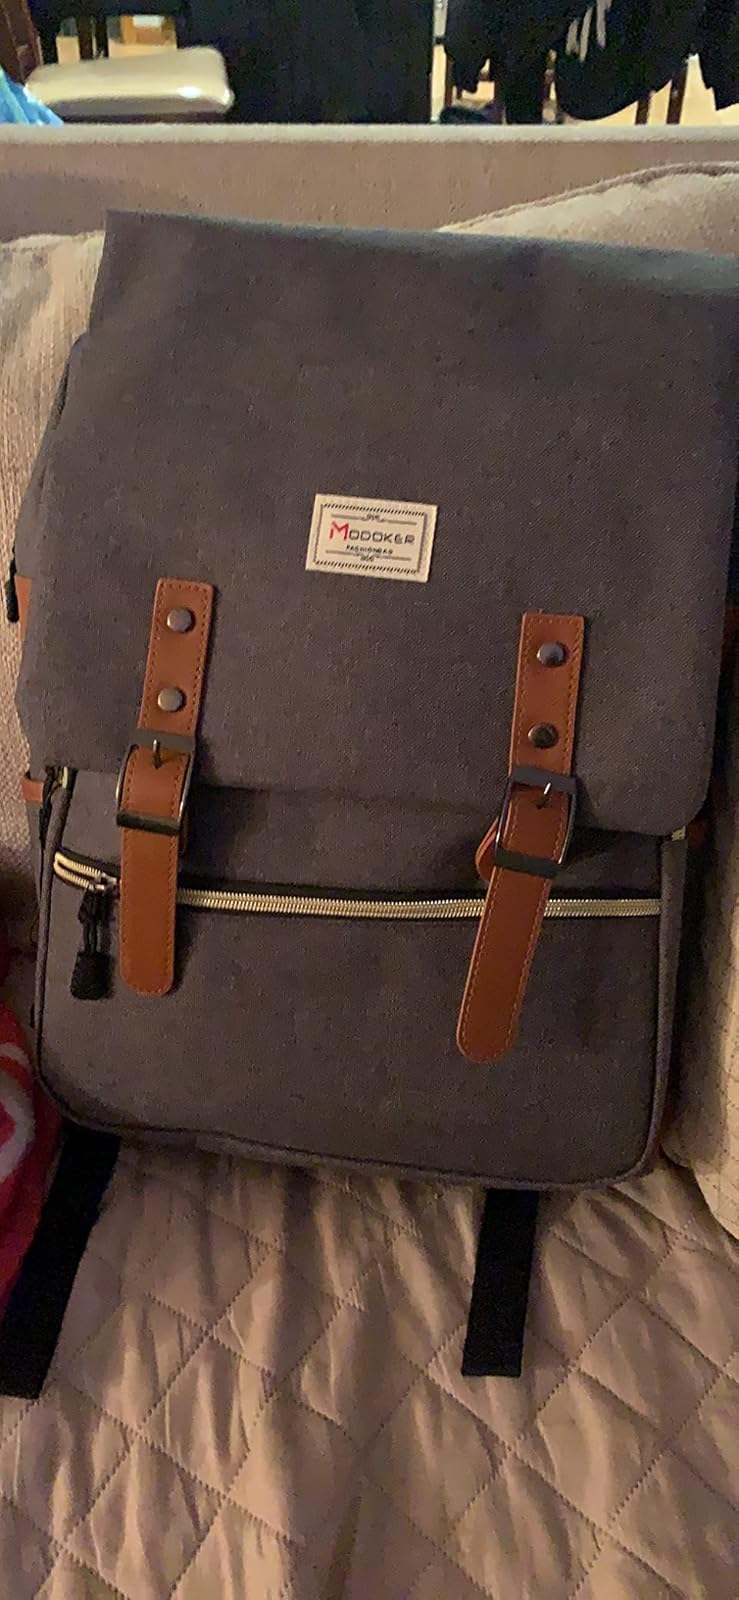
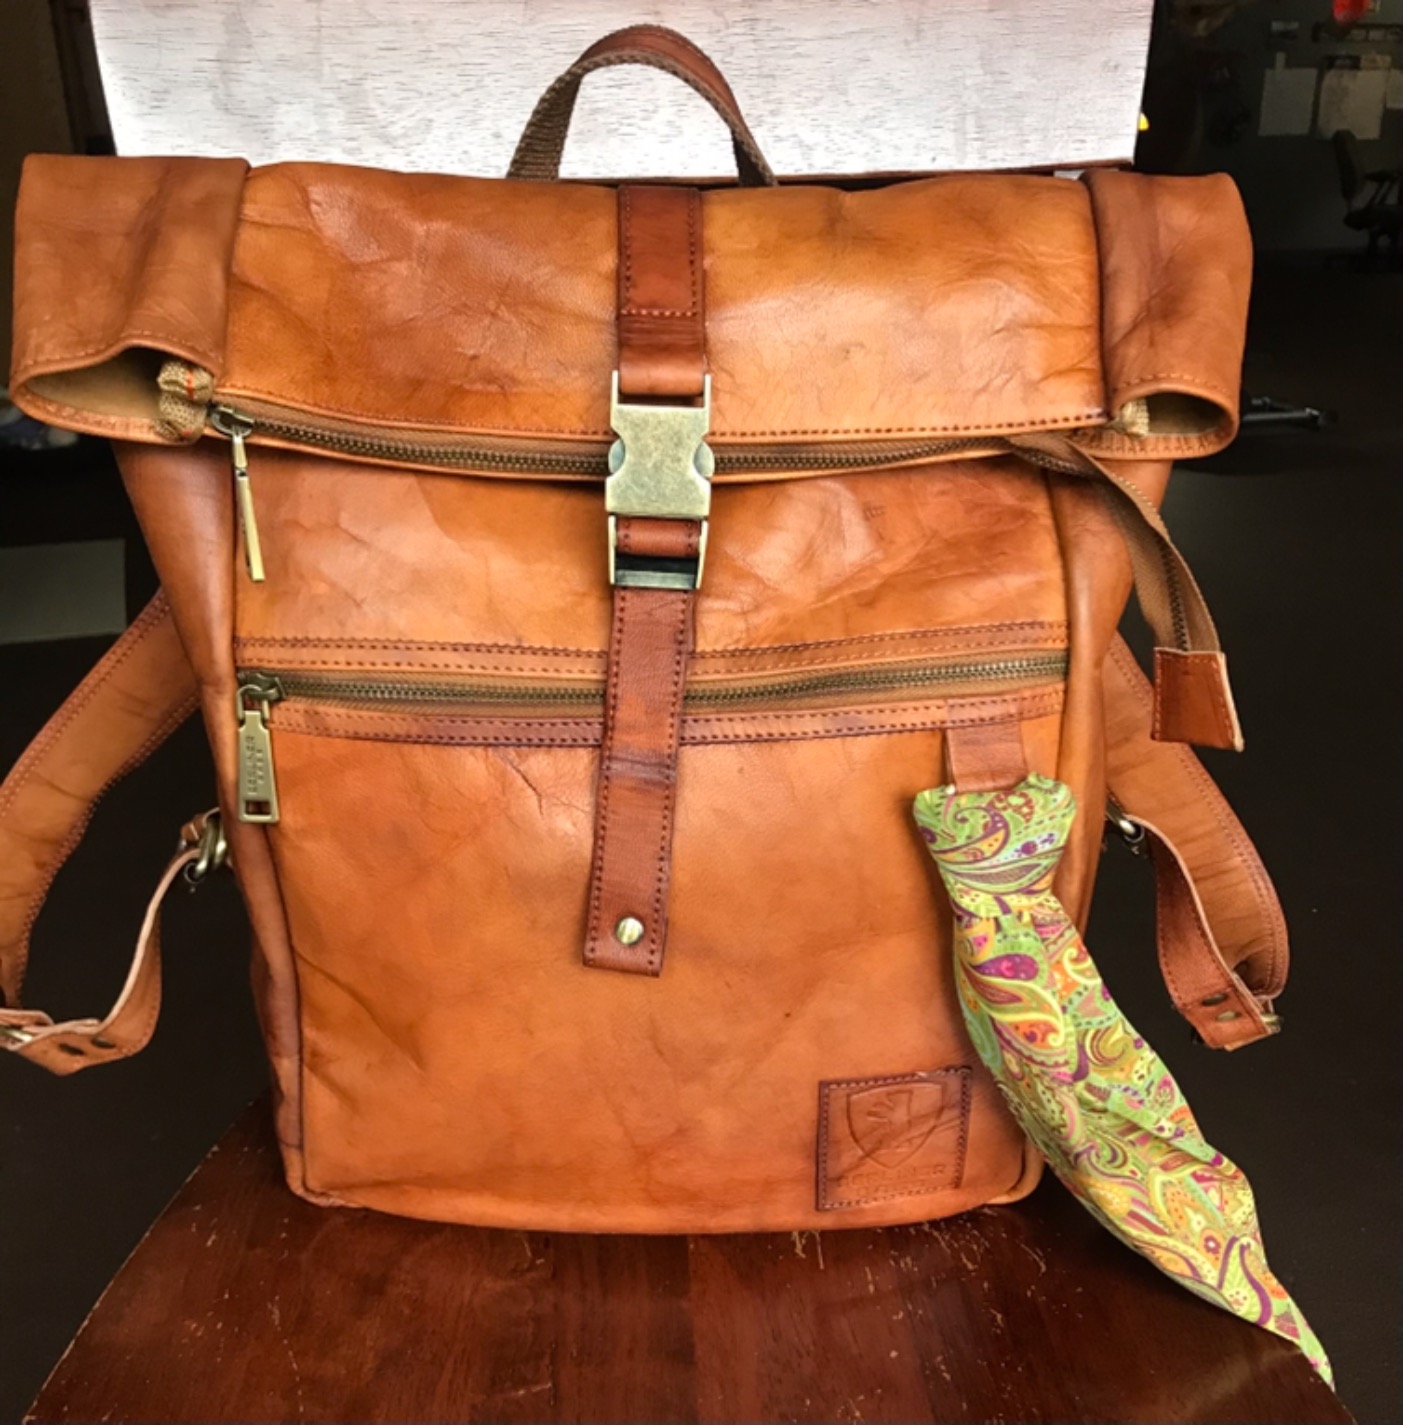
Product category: bag
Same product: no